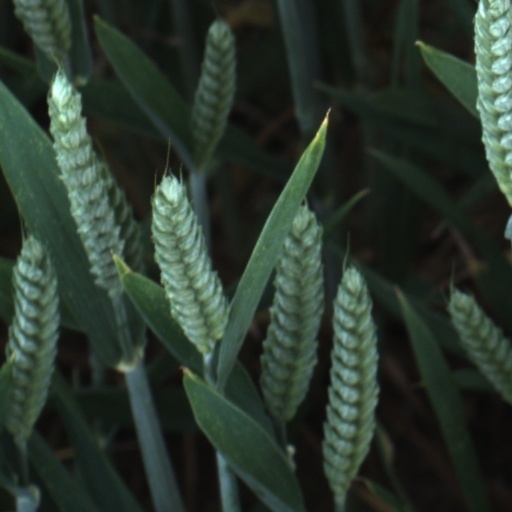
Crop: wheat